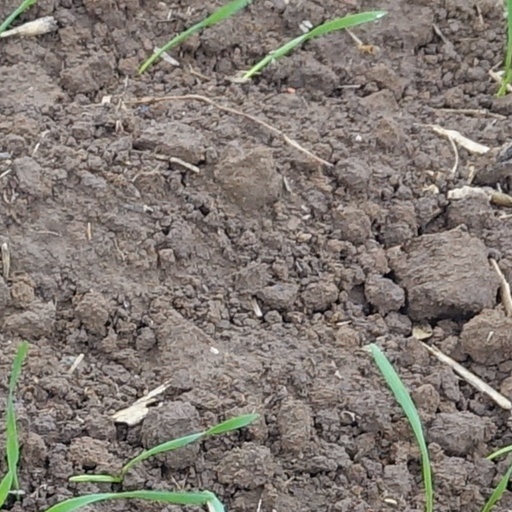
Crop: wheat